Neripteron auriculatum

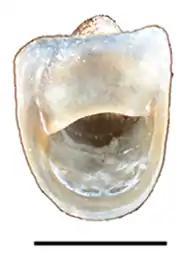
Apertural view of a shell of "Neripteron auriculatum".

It is a part of ornamental pet trade for freshwater aquaria.